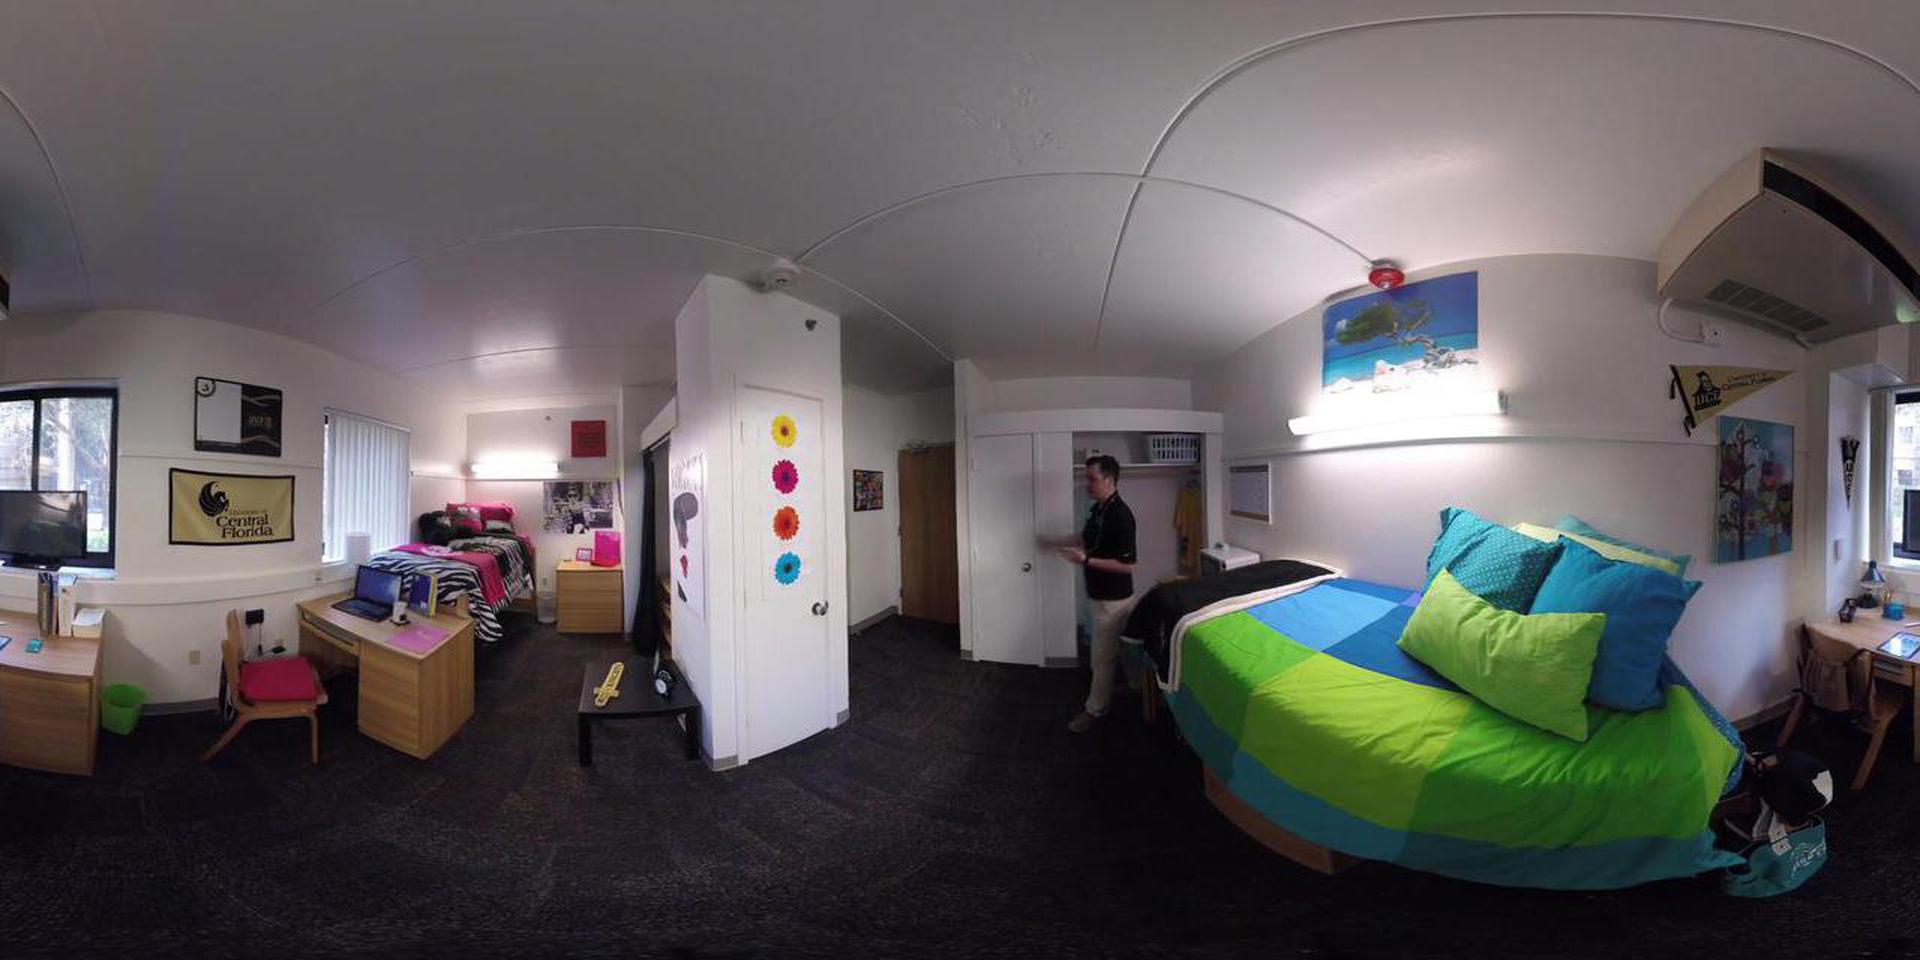
Referred object: the wooden chair with a pink seat cushion

Referred object: the bright green pillow